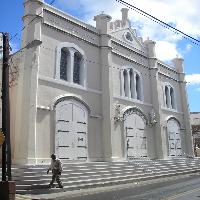
Weather: sun or clear